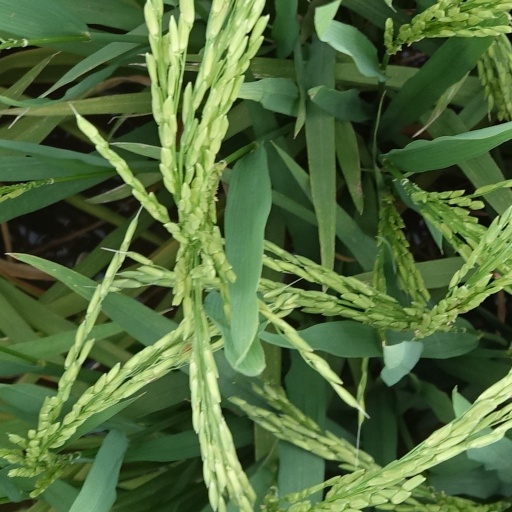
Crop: rice